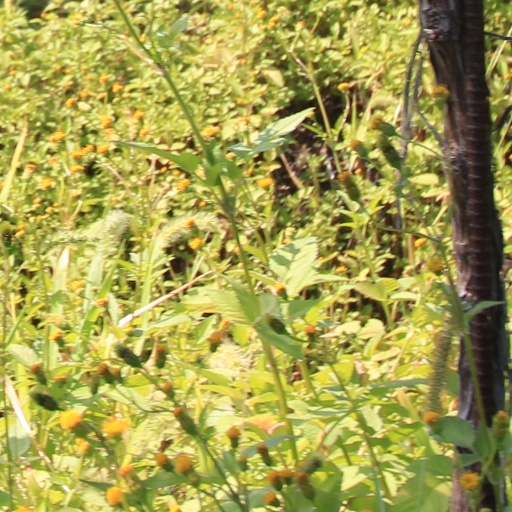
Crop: grape